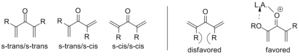
La réaction de cyclisation de Nazarov est une réaction chimique utilisée en chimie organique pour la synthèse de cyclopenténones. La réaction est généralement divisée en variantes classiques et modernes, en fonction des réactifs et des substrats utilisés. Elle a été découvert à l'origine par Ivan Nikolaevich Nazarov en 1941 alors qu'il étudiait les réarrangements des cétones vinyliques allyliques.